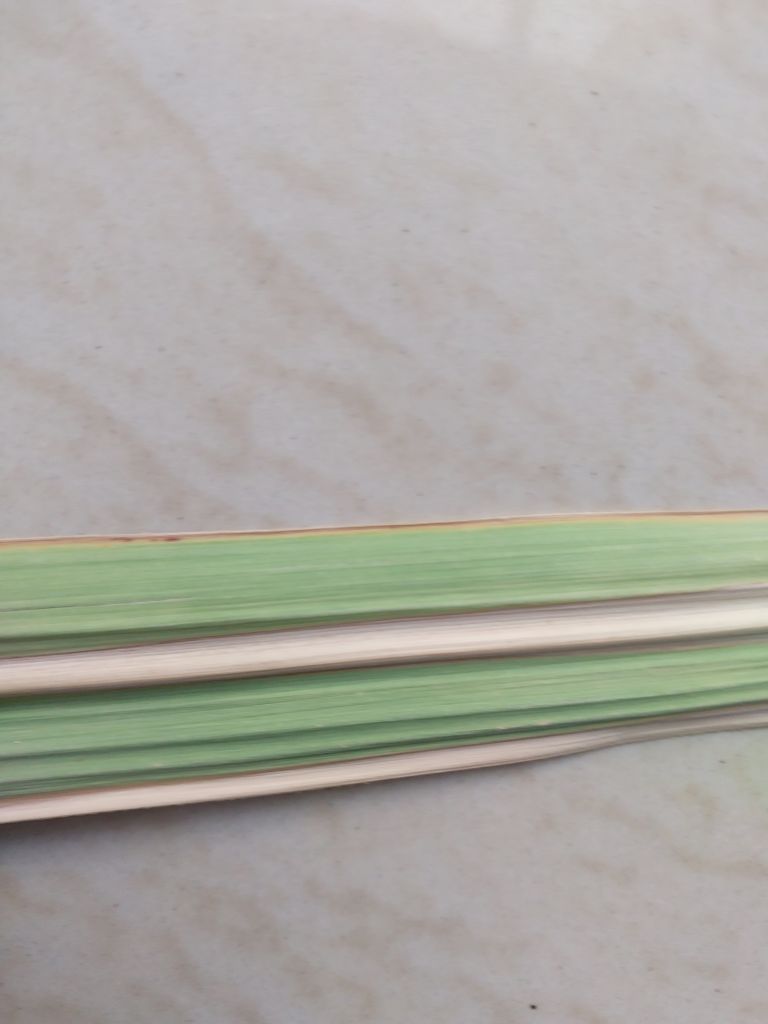
Label: Banded Chlorosis